Fourth Sunday of Easter

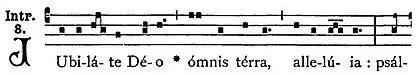
The incipit of the Gregorian chant introit "Jubilate Deo".

In the historical Roman Rite of the Catholic Church, this day was officially known as the Third Sunday after Easter. It was also nicknamed Jubilate Sunday due to the incipit ("Iubilate Deo") of the introit assigned to this day. The full text of the introit in its original Latin was: "Iubilate Deo, omnis terra, allelúia: psalmum dícite nómini eius, allelúia, allelúia, allelúia. Dícite Deo, quam terribília sunt ópera tua, Dómine! in multitúdine virtútis tuæ mentiéntur tibi inimíci tui." This introit is based on (which is now more commonly called Psalm 66 in accord with the Hebrew numbering used in modern Bibles).